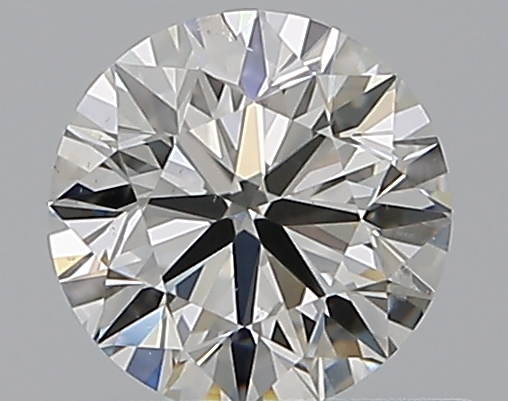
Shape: round
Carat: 0.5
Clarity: SI1
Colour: H
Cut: VG
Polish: EX
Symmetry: VG
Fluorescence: N
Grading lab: GIA
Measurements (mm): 4.97 x 5 x 3.17